Trolleybus

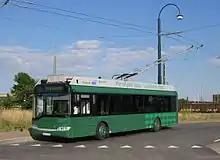
Solaris trolleybus in Landskrona, Sweden

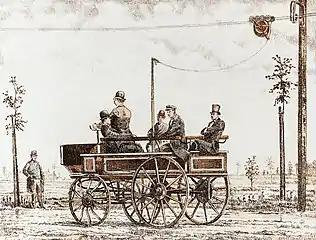
The Elektromote, the world's first trolleybus, in Berlin, Germany, 1882

A trolleybus (also known as trolley bus, trolley coach, trackless trolley, trackless tramin the 1910s and 1920sor trolley) is an electric bus that draws power from dual overhead wires (generally suspended from roadside posts) using spring-loaded or pneumatically raised trolley poles. Two wires, and two trolley poles, are required to complete the electrical circuit. This differs from a tram or streetcar, which normally uses the track as the return path, needing only one wire and one pole (or pantograph). They are also distinct from other kinds of electric buses, which usually rely on batteries. Power is most commonly supplied as 600-volt direct current in older systems and 750-volts in newer systems, but there are exceptions.